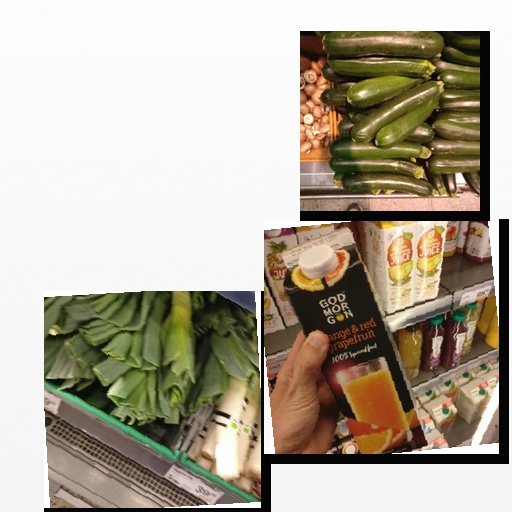
Food items: zucchini, orange_red_grapefruit_juice, leek